Schwielowsee (municipality)

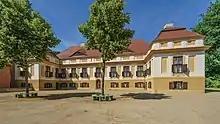
Caputh Palace

Caputh got a railway station in 1904. Since early 20th century it was appraised as a remote residencial area by wealthy urban people.